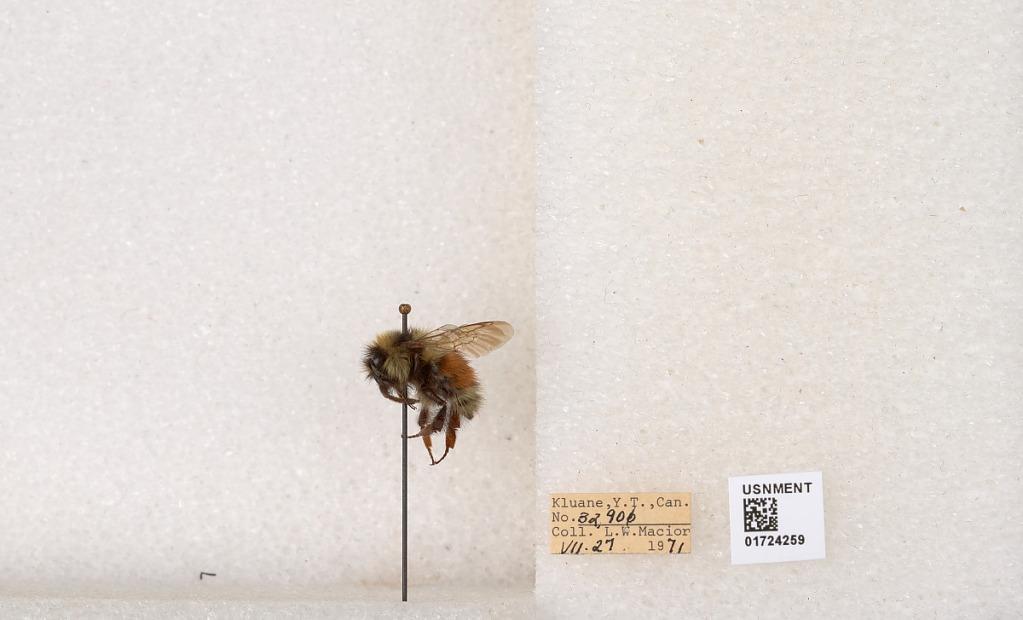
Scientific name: Bombus (Pyrobombus) sylvicola Kirby
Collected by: L. Macior
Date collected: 1971-7-27
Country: Canada
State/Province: Yukon Territory
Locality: Kluane National Park and Reserve
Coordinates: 60.7493, -139.504